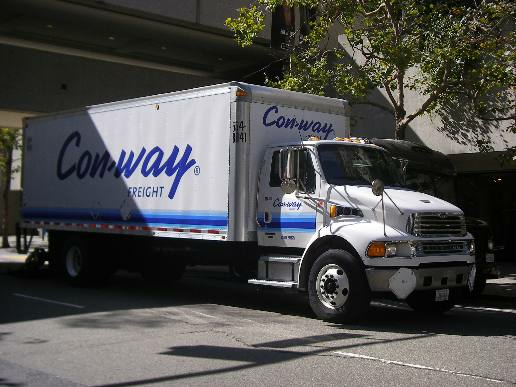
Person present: No